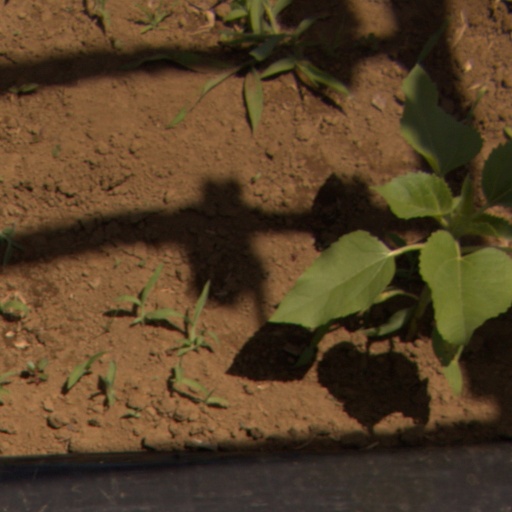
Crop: Jerusalem artichoke